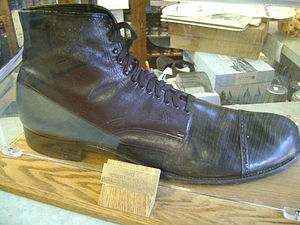
Robert Wadlow / Senere liv og død
Wadlows sko, størrelse 37 AA (amerikansk skostørrelse)[1]
Robert Pershing Wadlow er verdensberømt for at være den højeste mand nogensinde, idet han opnåede en højde af 272 cm ved sidste måling.